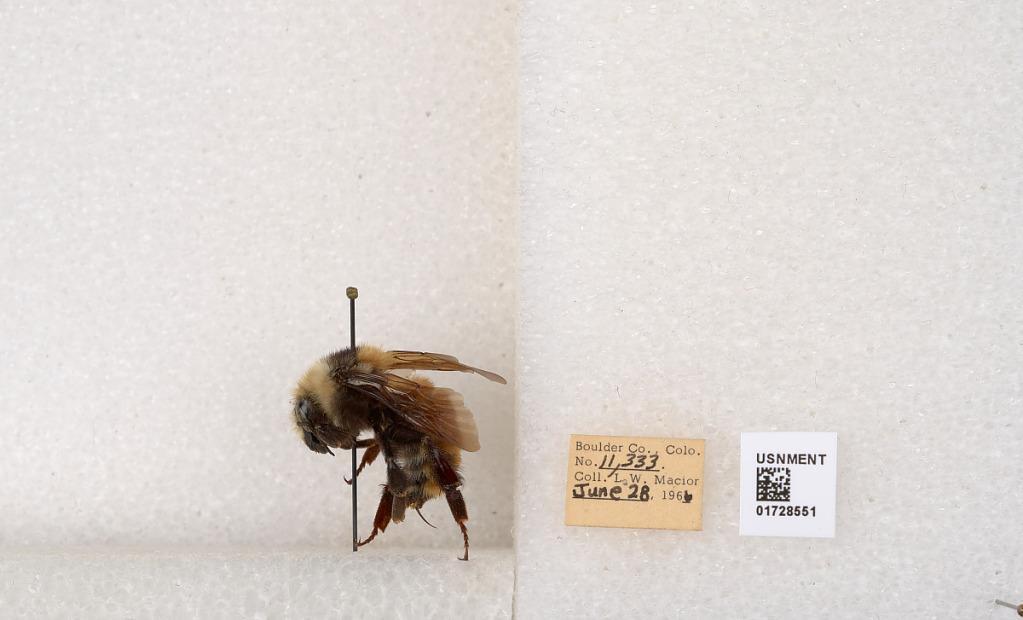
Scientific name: Bombus appositus Cresson
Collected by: L. Macior
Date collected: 1966-6-28
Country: United States
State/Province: Colorado
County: Boulder
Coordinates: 40.0925, -105.358